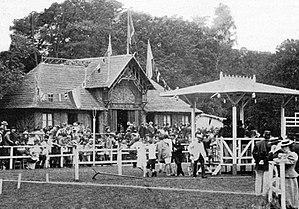
Le nouveau chalet de Racing Club de France, en juillet 1896 pour les championnats de France d'atlhétisme.
Les Championnats de France d'athlétisme se disputent chaque année et consacrent les meilleurs athlètes français sur piste, en salle, sur route et en cross-country. Les disciplines sont toutes représentées, les catégories d'âge différenciées et le lieu où ils se déroulent change désormais chaque année, après avoir fort longtemps été organisés uniquement à Paris ou à Colombes.